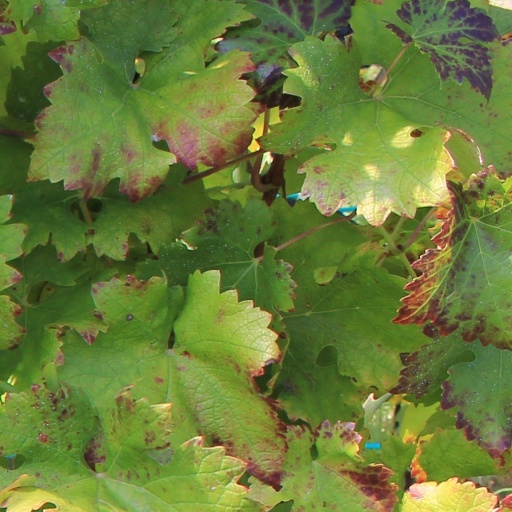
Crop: grape